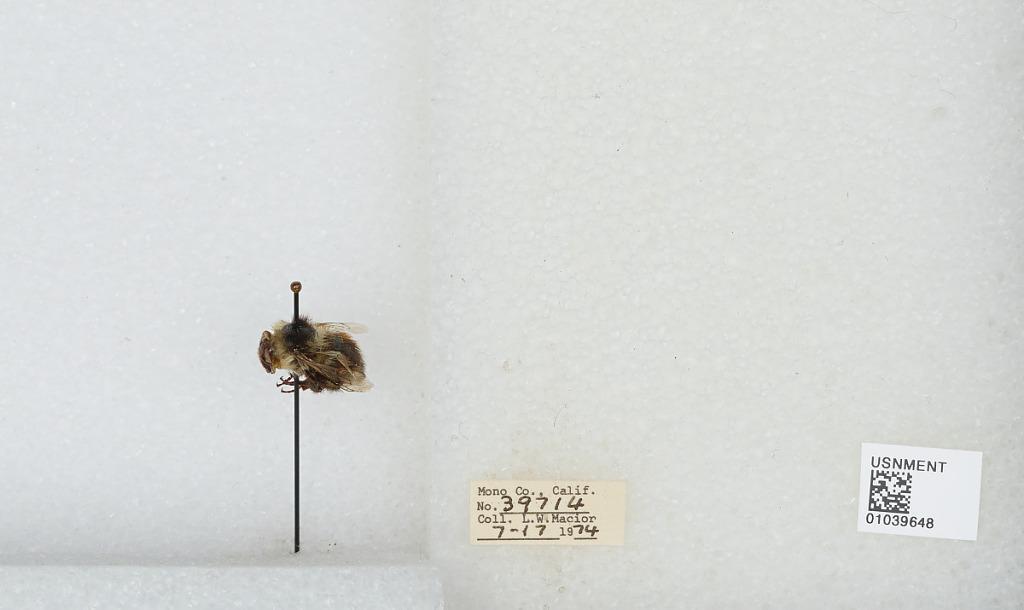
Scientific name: Bombus (Cullumanobombus) rufocinctus Cresson
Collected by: L. Macior
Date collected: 1974-7-17
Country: United States
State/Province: California
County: Mono
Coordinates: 37.92, -118.87